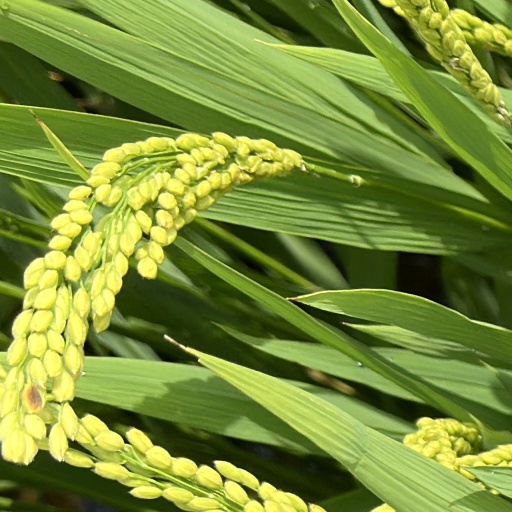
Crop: rice